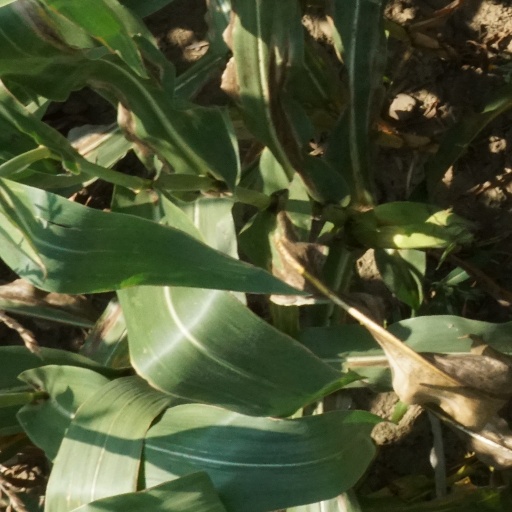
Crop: maize; corn